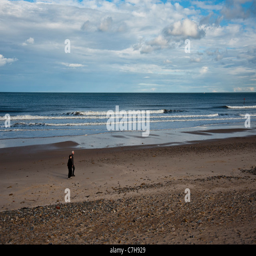
people walking on a deserted beach in the autumn